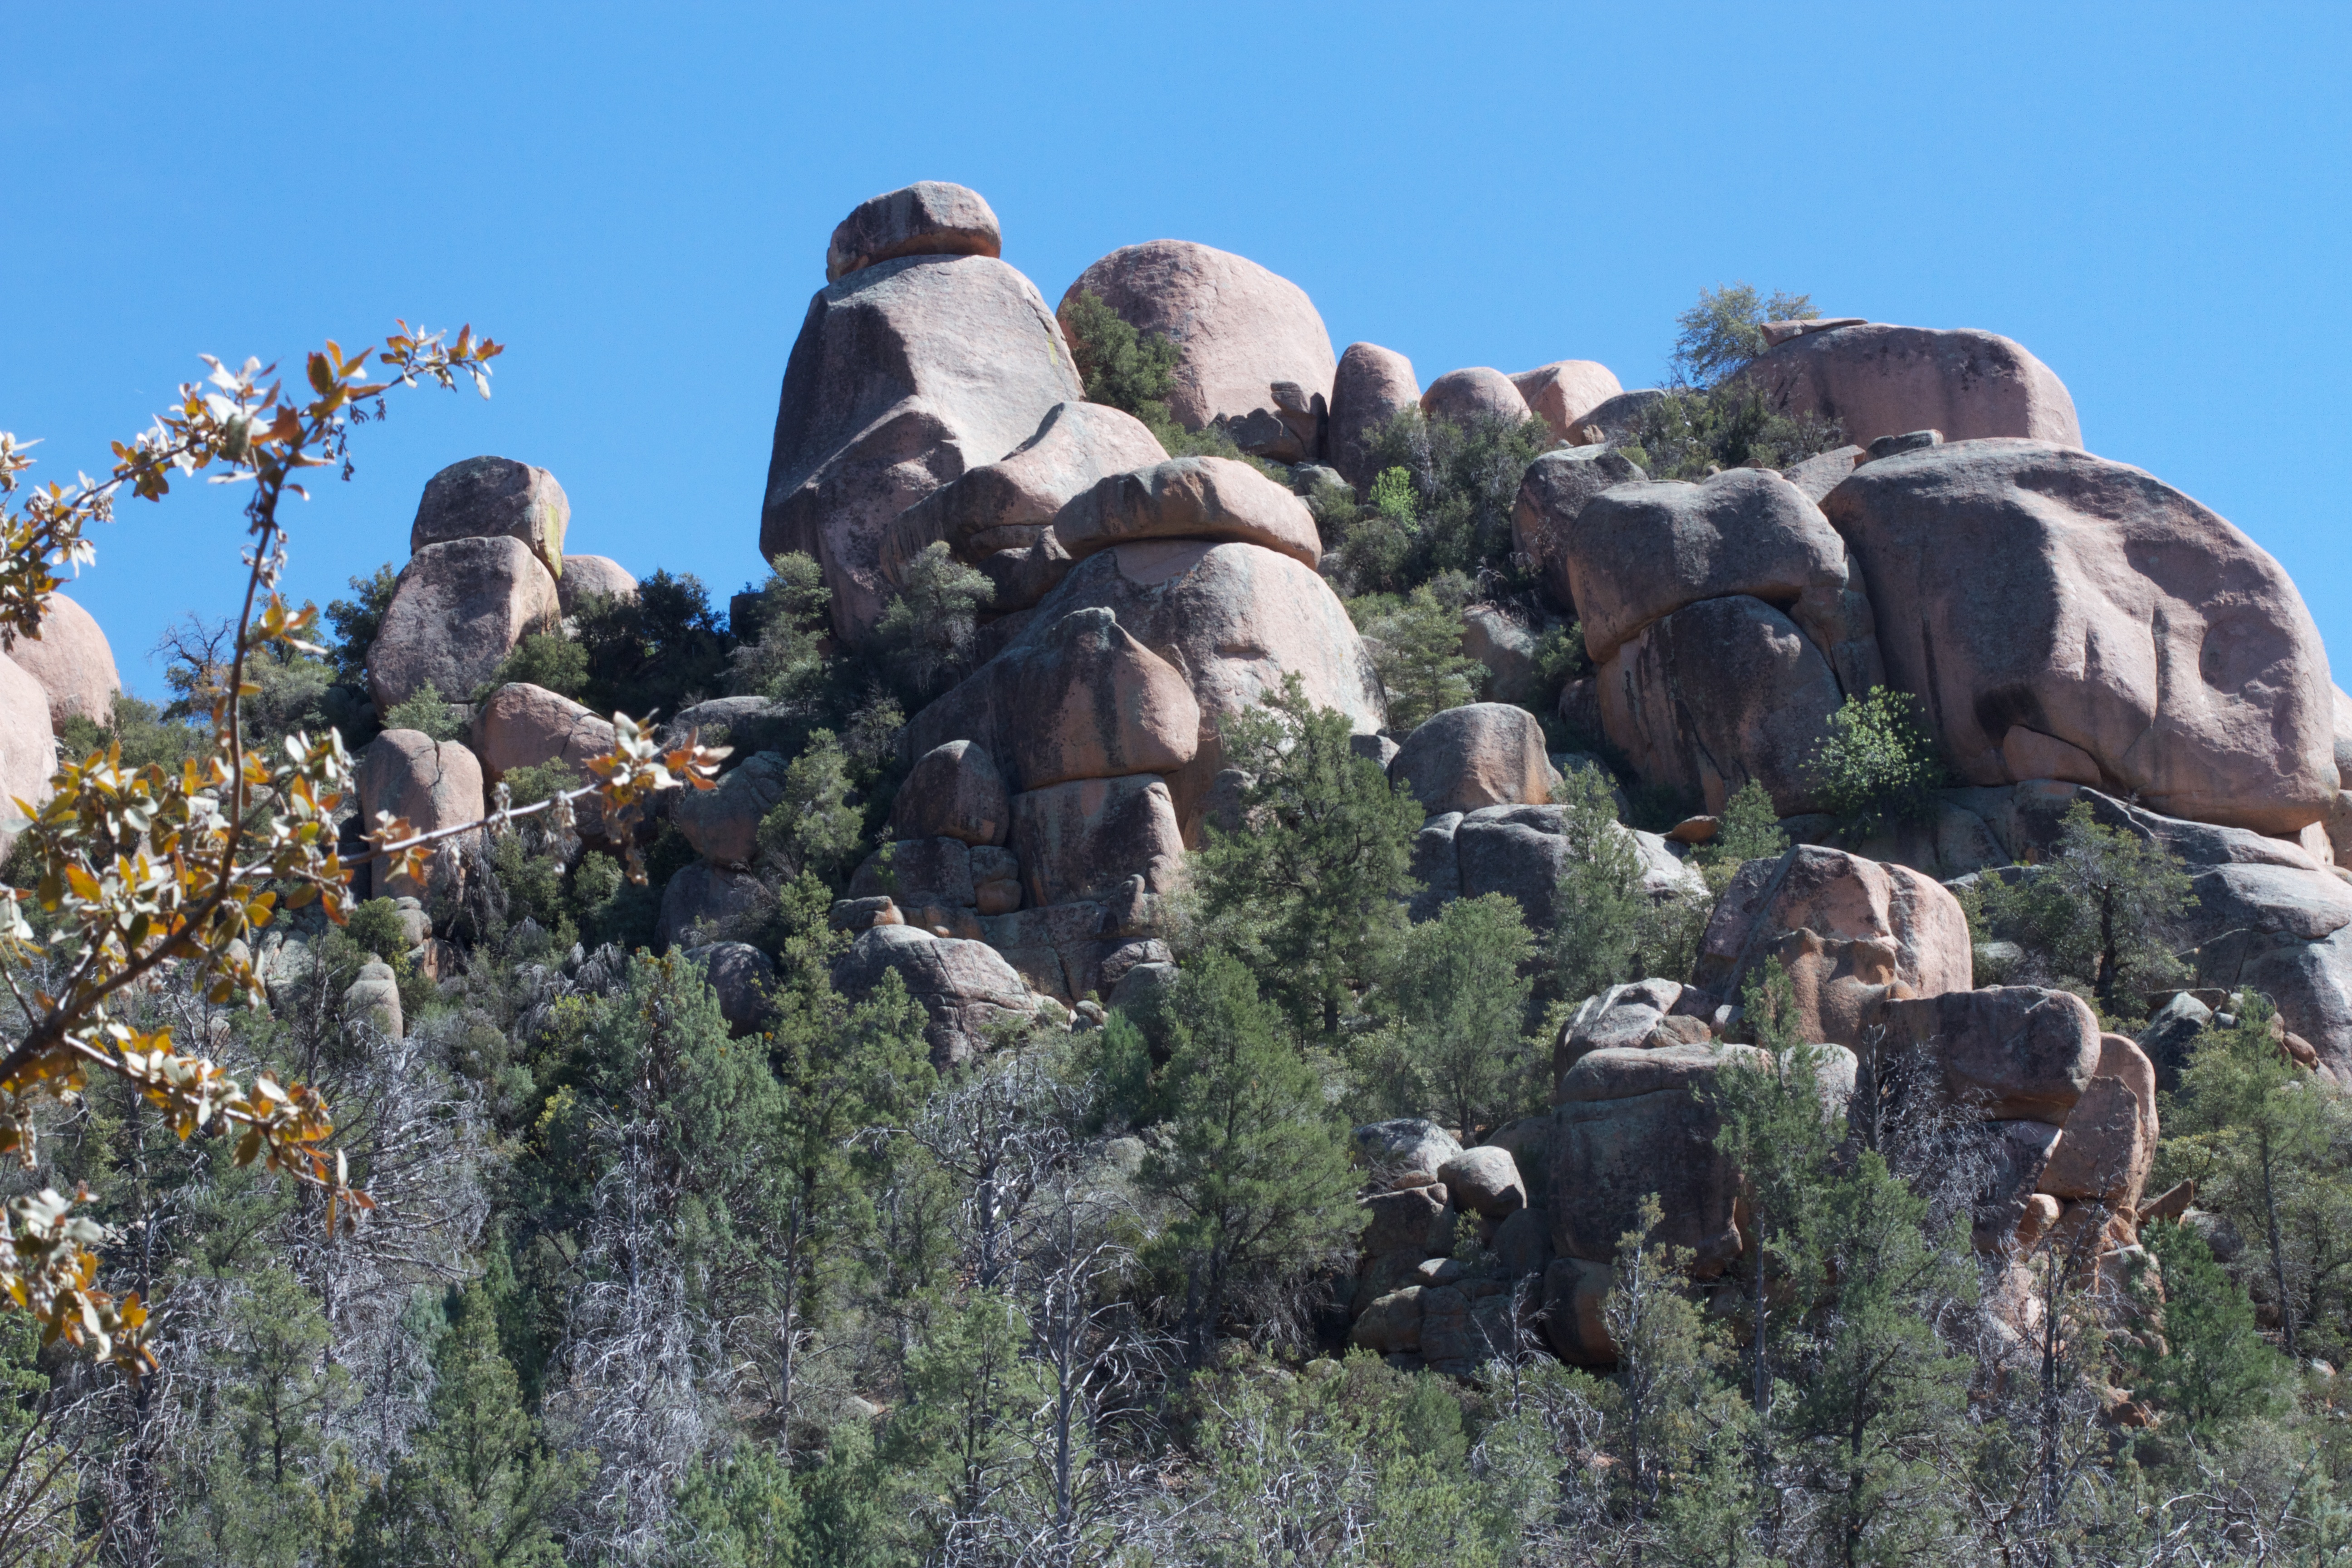
rock, wilderness, mountain, adventure, tourism, terrain, geology, ecosystem